Reinhard Lauck

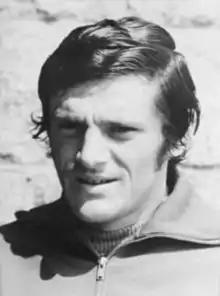
Lauck in 1974

Reinhard Lauck (16 September 1946 – 22 October 1997), often nicknamed Mäcki, was a German footballer who played as a midfielder.